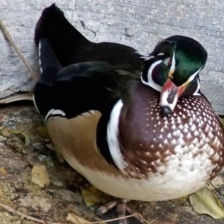
Species: WOOD DUCK
Scientific name: AIX SPONSA
ImageNet parent category: drake